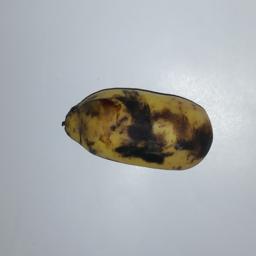
Banana variety: Champa Kola